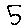
Label: 5